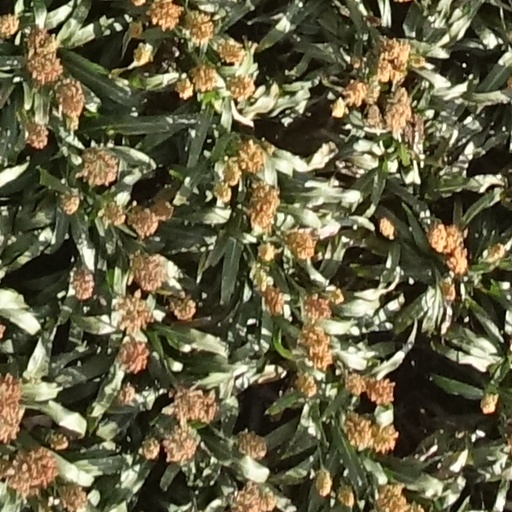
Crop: sorghum